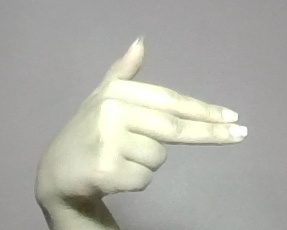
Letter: ghain